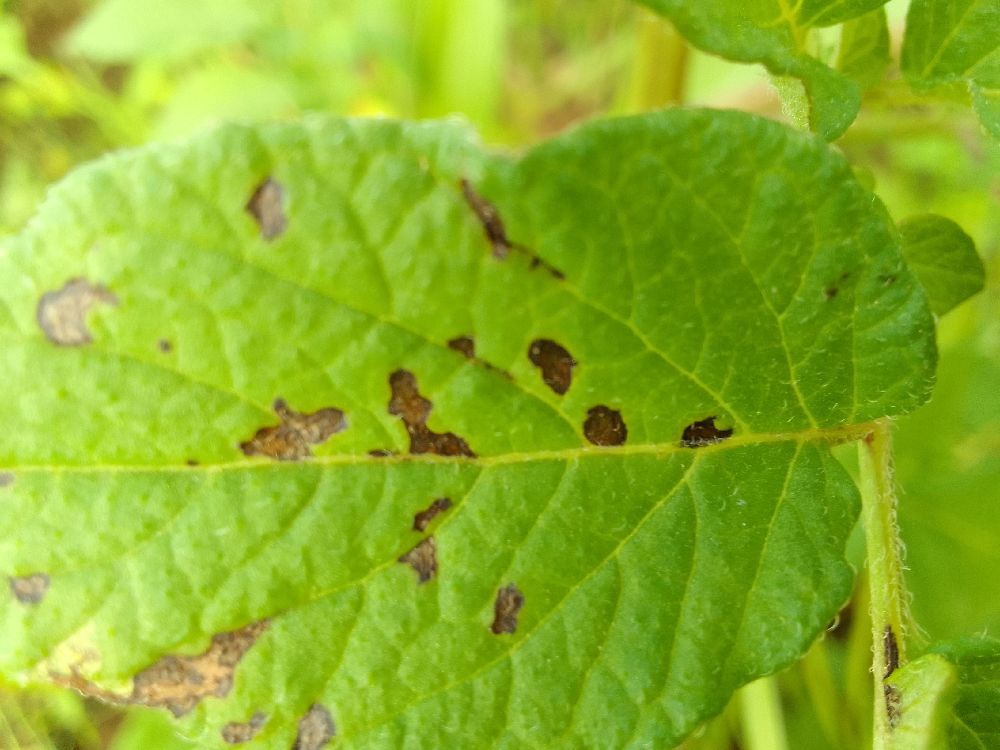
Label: Early blight